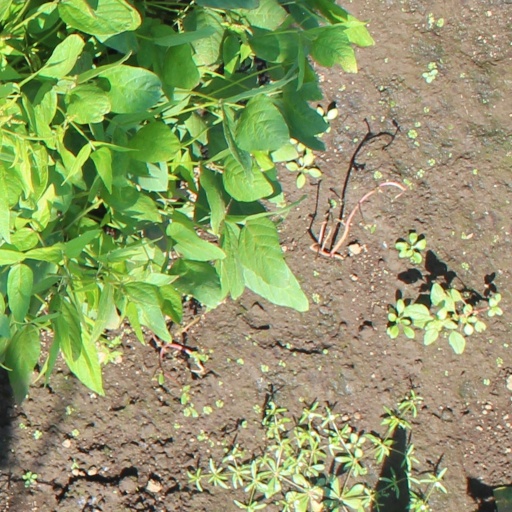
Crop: soybean